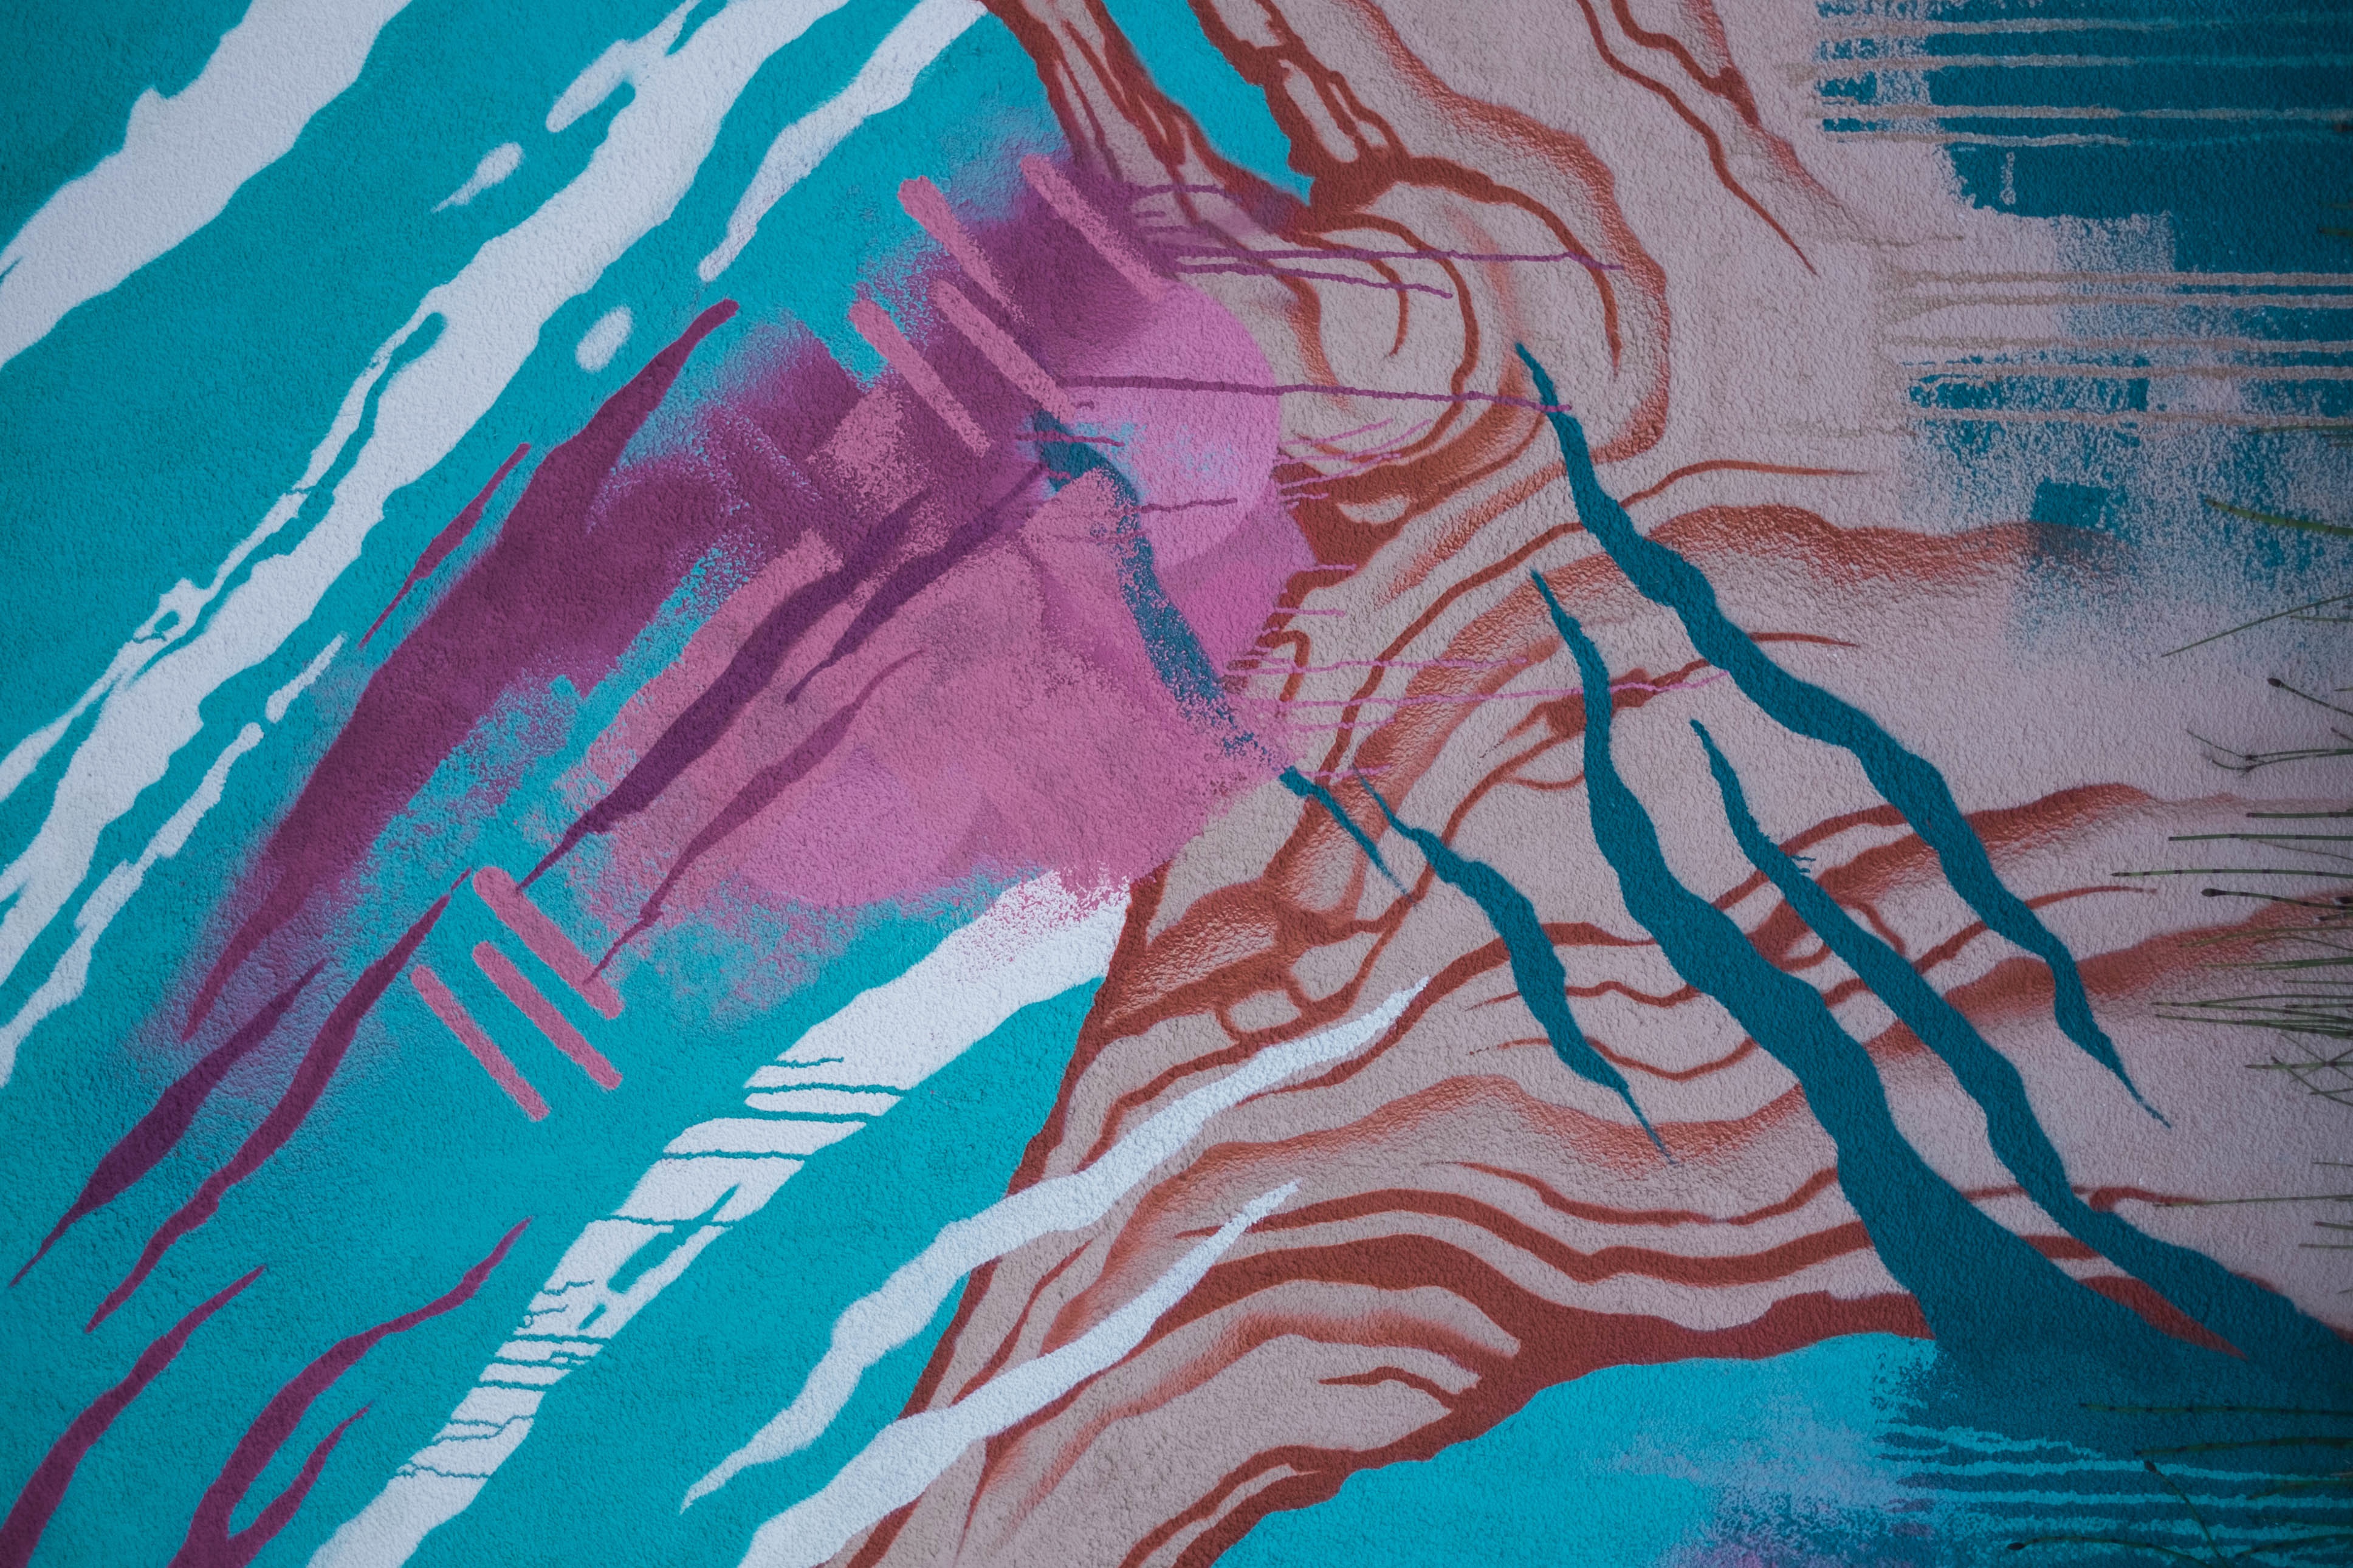
color, blue, painting, art, sketch, drawing, illustration, mural, modern art, acrylic paint